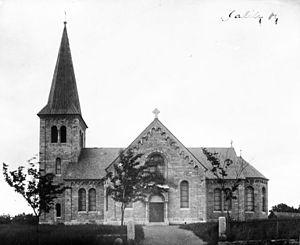
Saleby est une localité de Suède située dans la commune de Lidköping du comté de Västra Götaland. Elle couvre une superficie de 0,48 km². En 2010, elle compte 232 habitants.